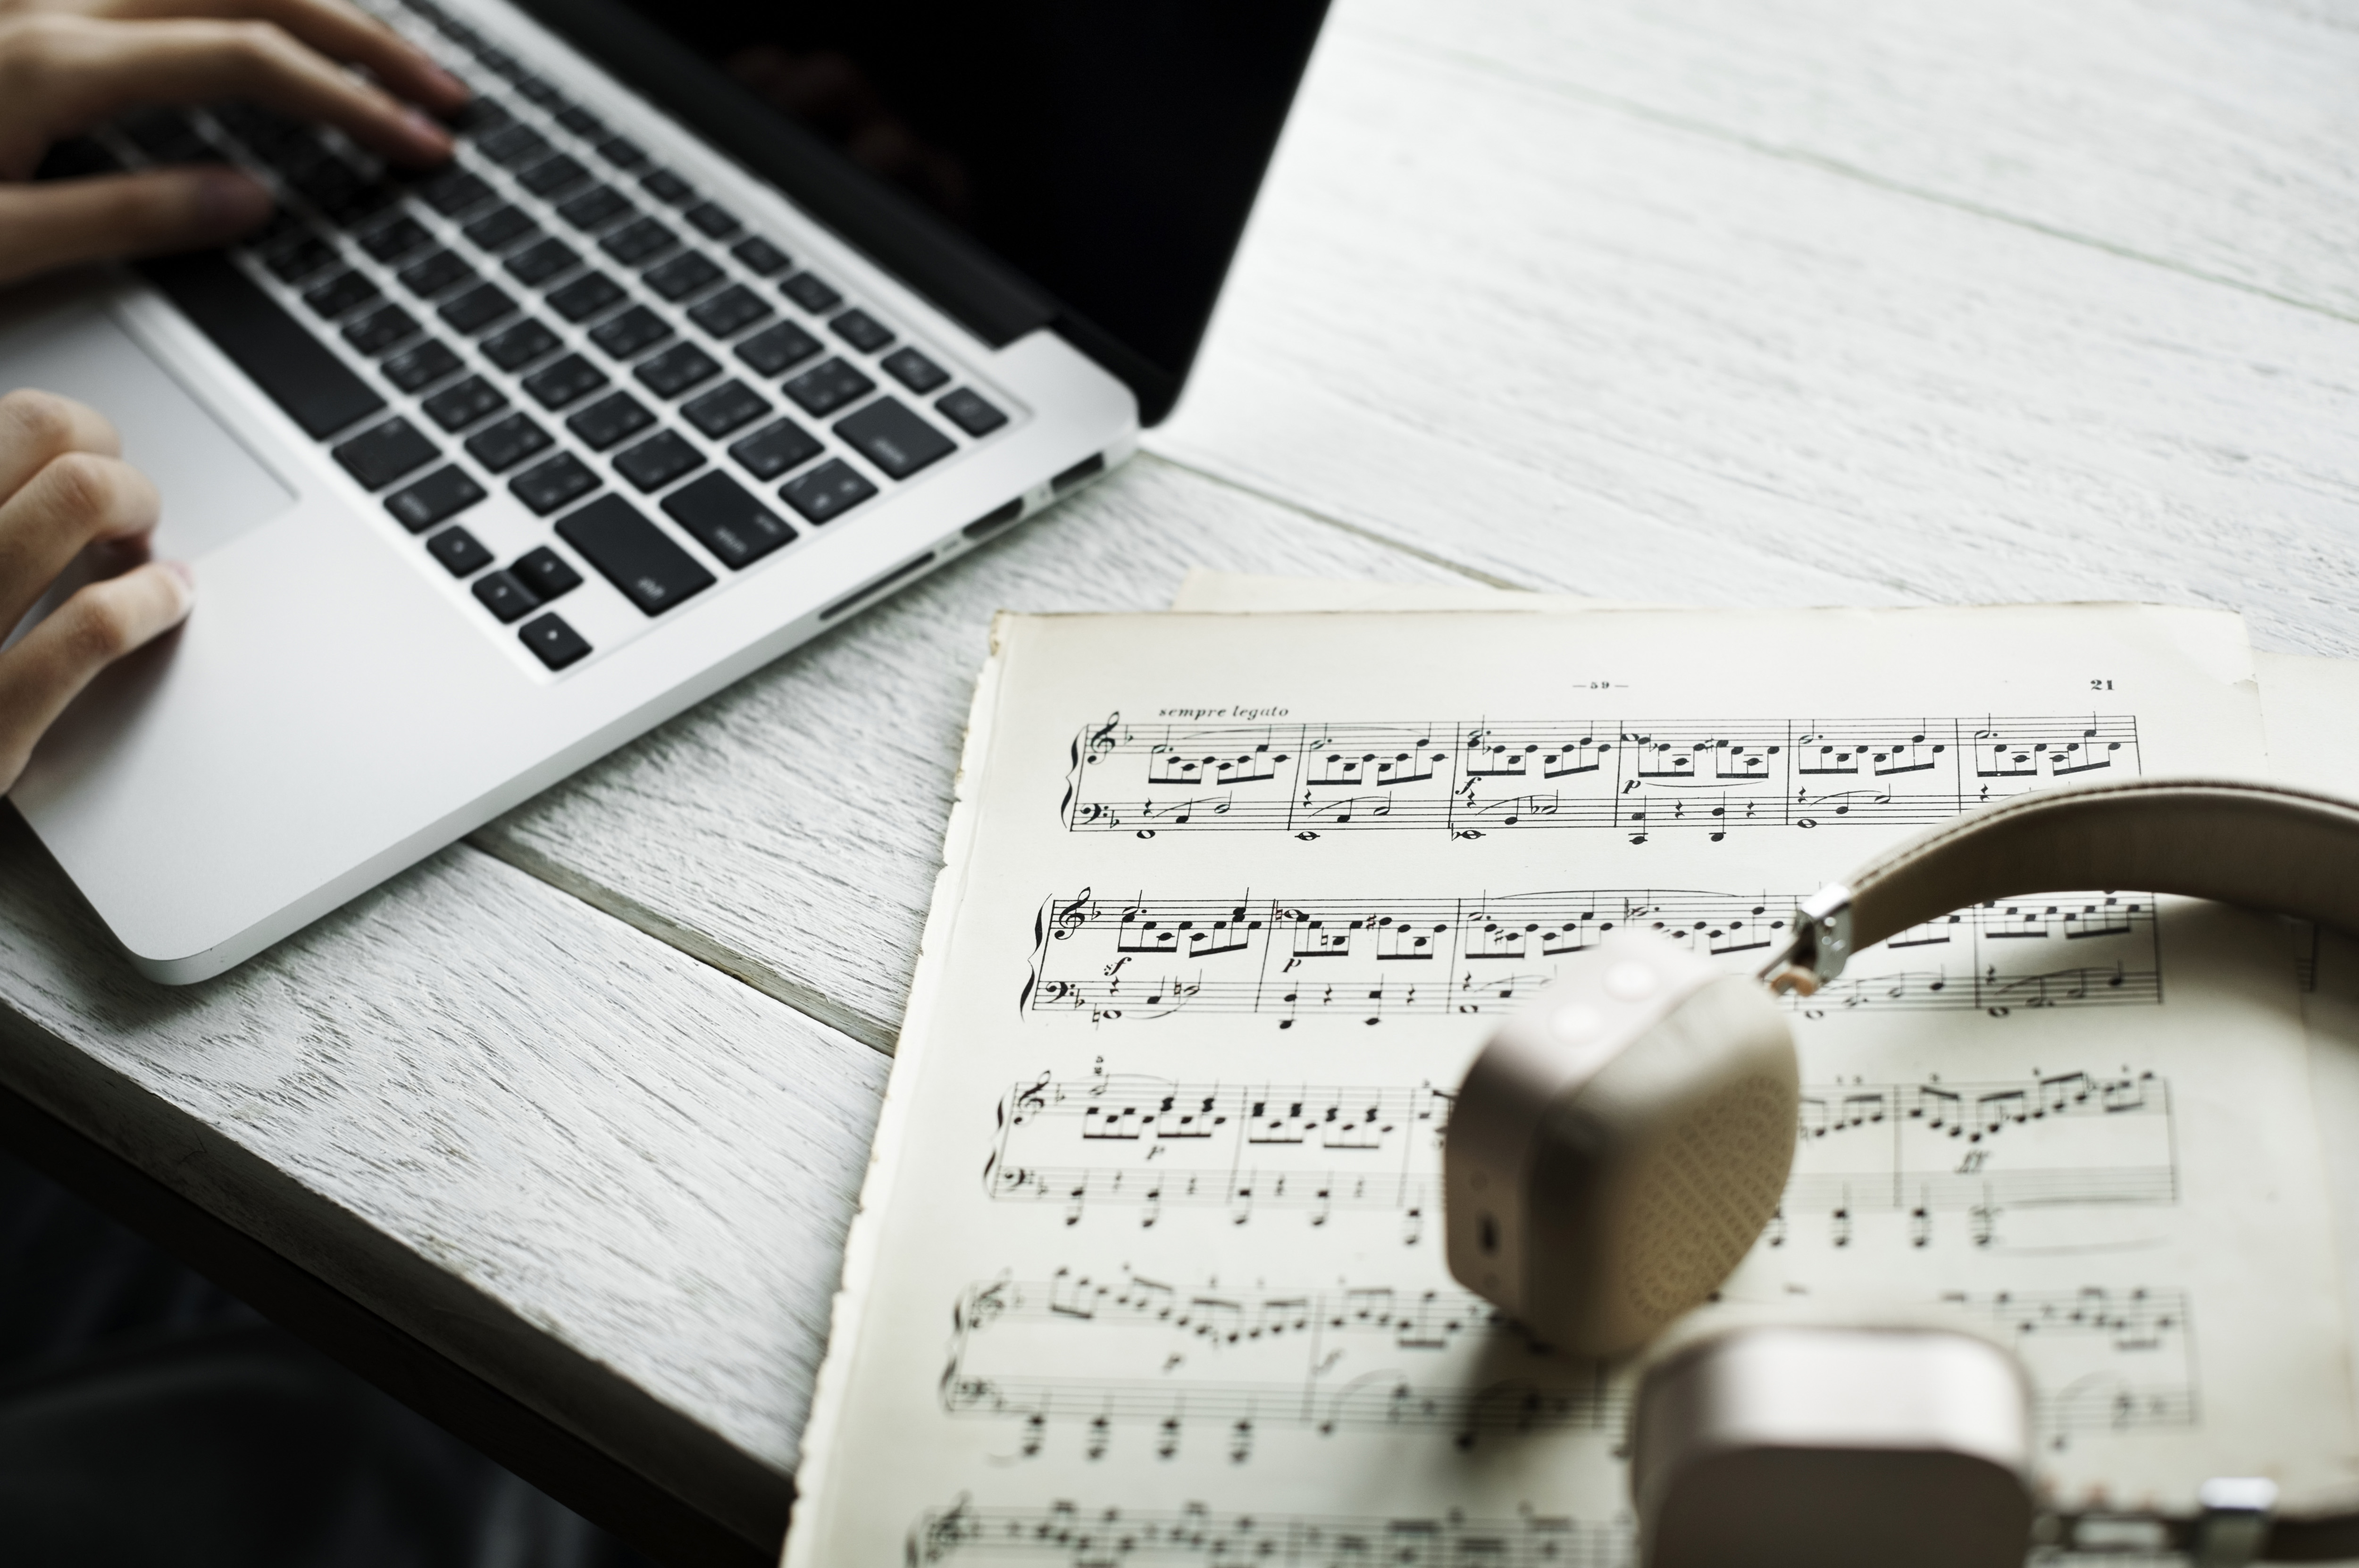
aerial, background, blog, blogger, cafe, communication, compose, composer, composition, computer, connection, daily, digital, dream, entertainment, headphones, hobby, home, internet, keyboard, label, laptop, lifestyle, media, morning, music, musical, musician, network, nobody, notebook, notes, objects, office, paper, passion, record, relax, routine, sheet, social media, social network, technology, typing, wireless, wooden table, work, work from home, working, workspace, writer, text, font, hand, handwriting, office equipment, photography, finger, writing